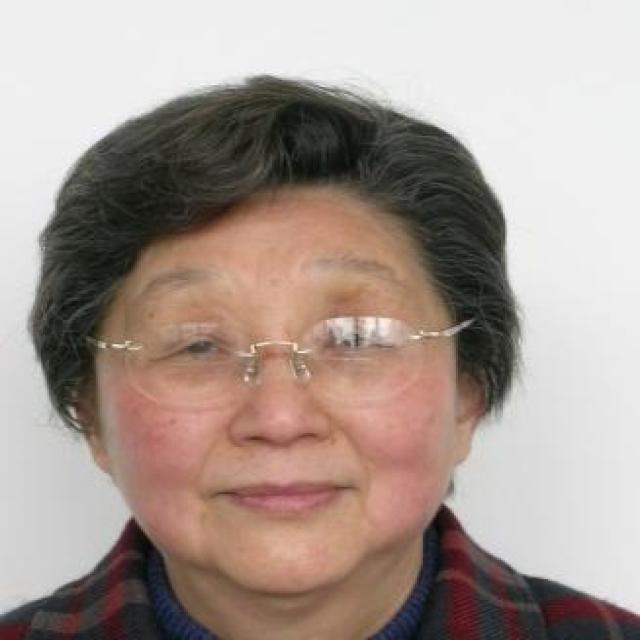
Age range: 65+